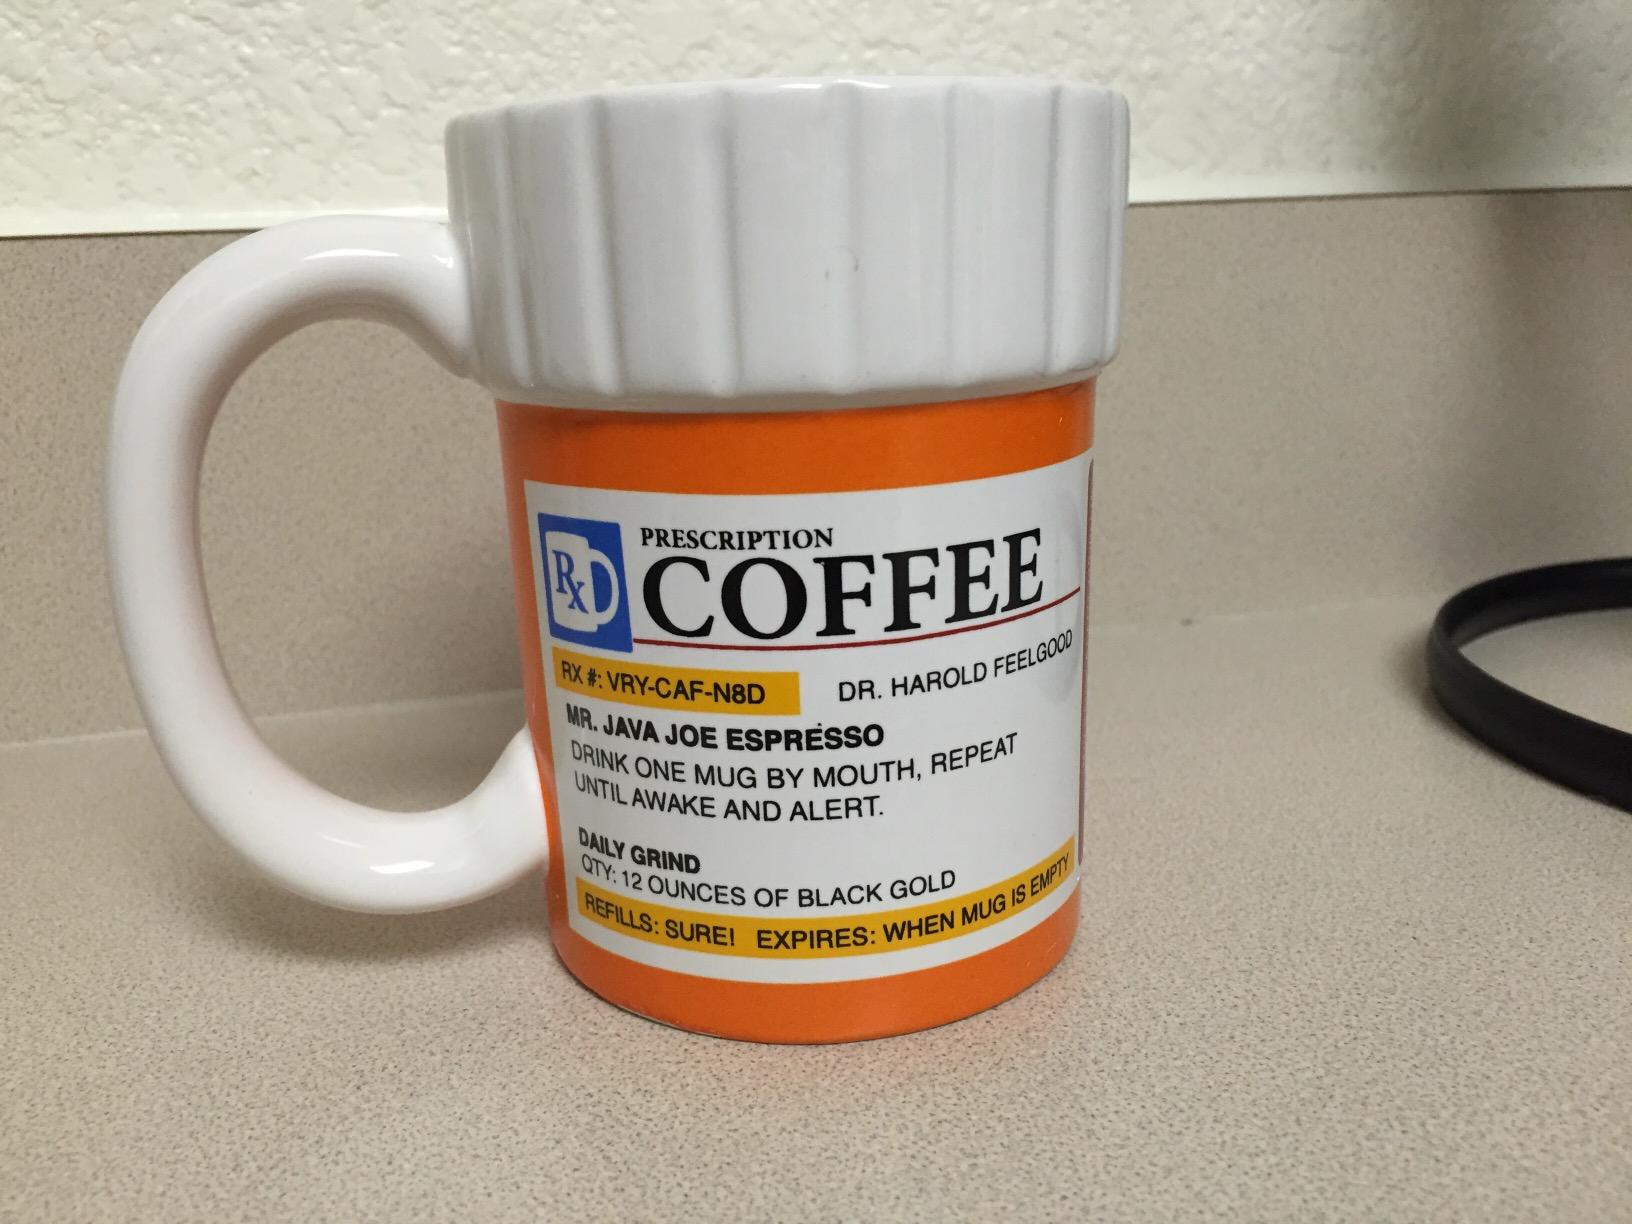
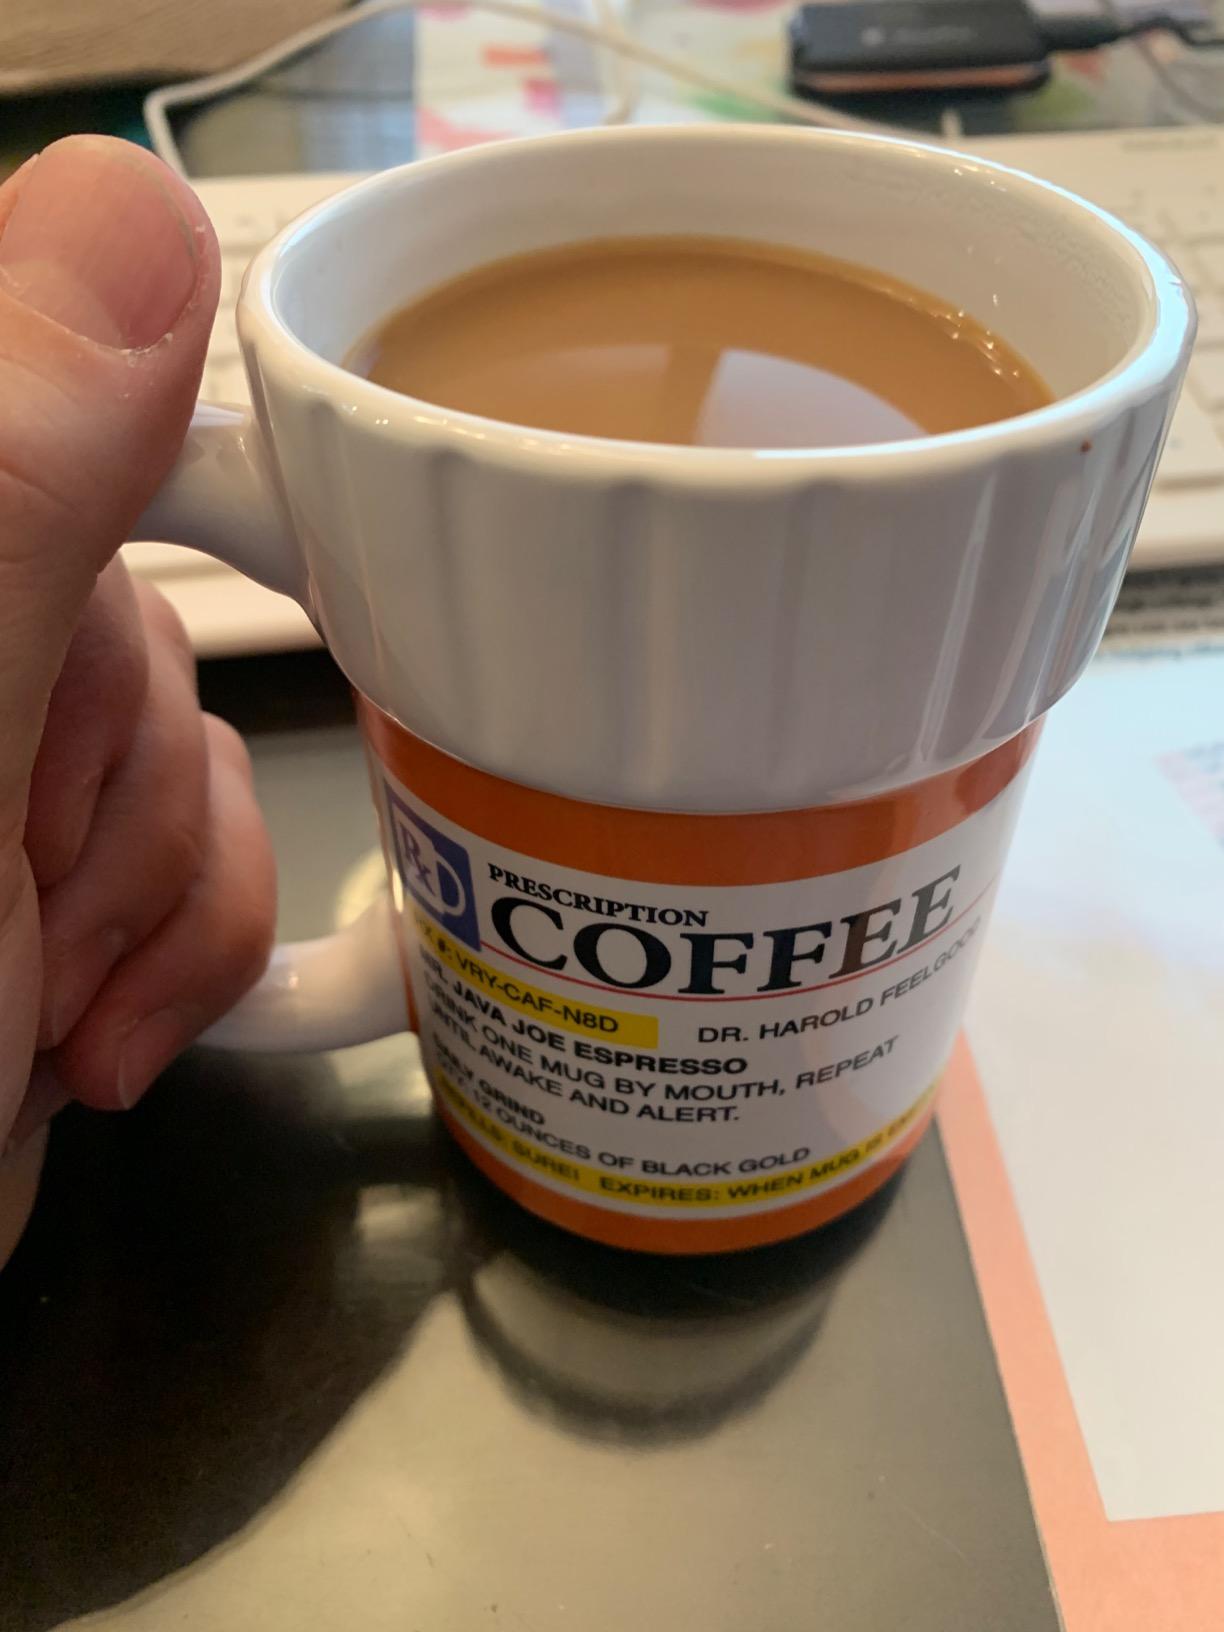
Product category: items_mug
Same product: yes